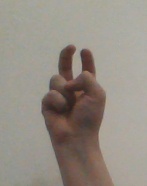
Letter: toot